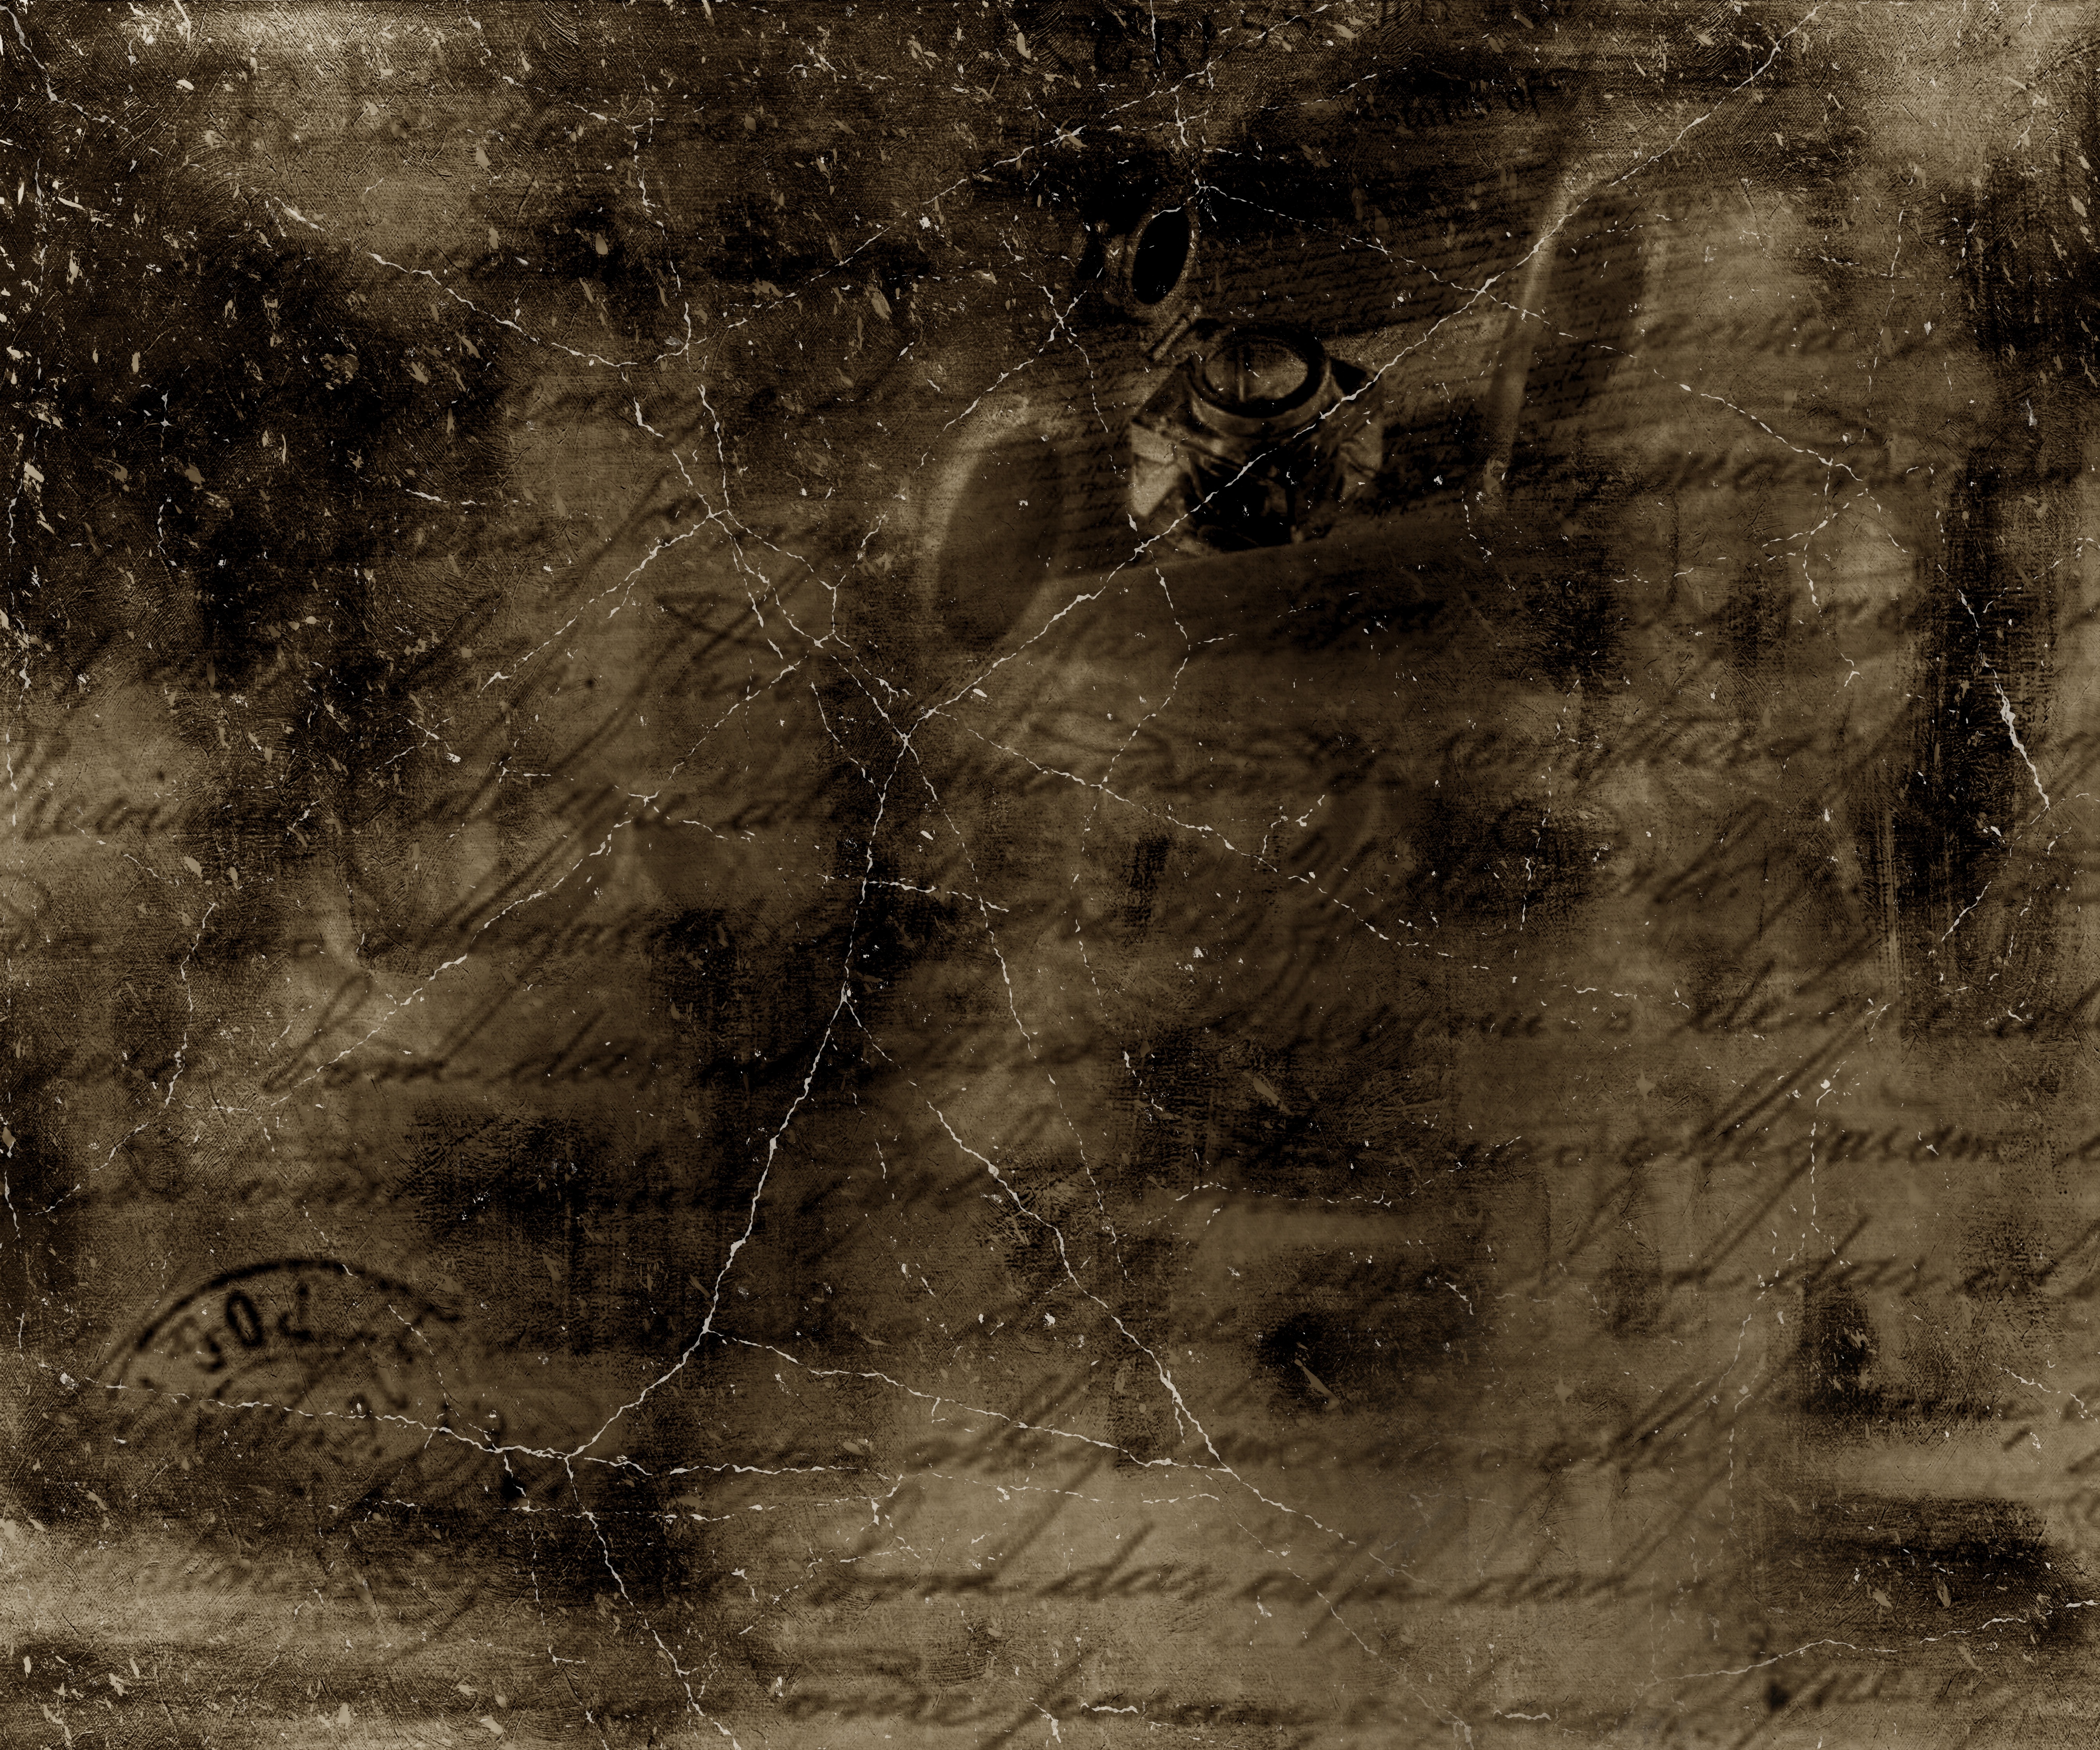
tree, abstract, black and white, antique, texture, old, wall, dark, letter, typography, paint, grunge, darkness, black, monochrome, cracked, sepia, background, sketch, drawing, image, aged, monochrome photography, heavy cracks, heavy grunge, spatters